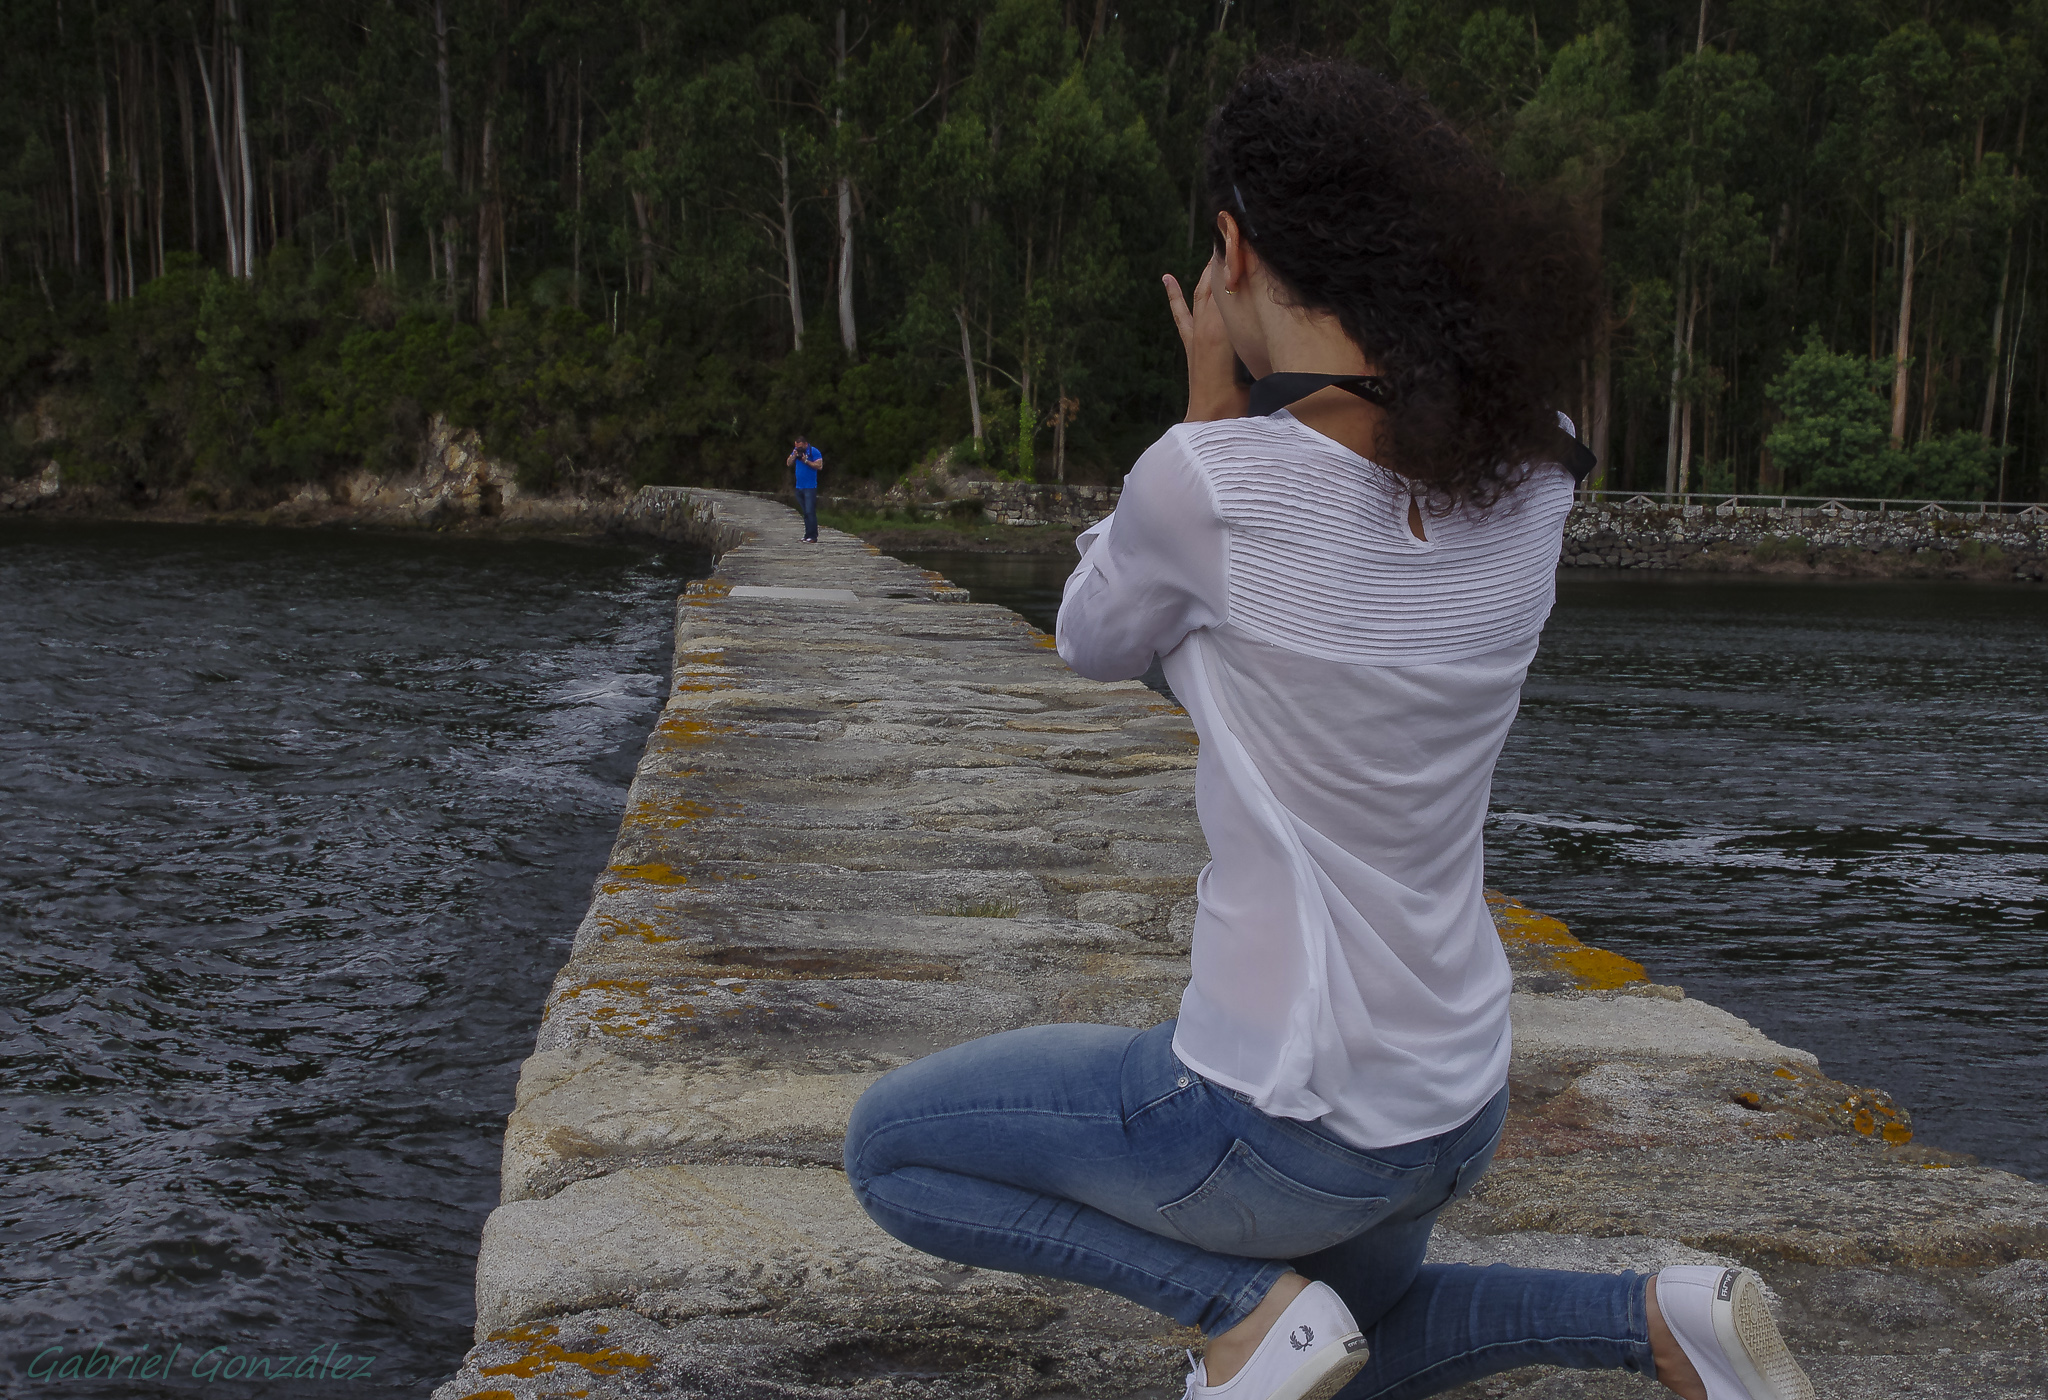
water, sitting, child, blue, season, pontevedra, tamron1750, ggl1, gaby1, xovesphoto, varios, some, pentaxk5, gphoto, cursofotografa, human positions, physical fitness